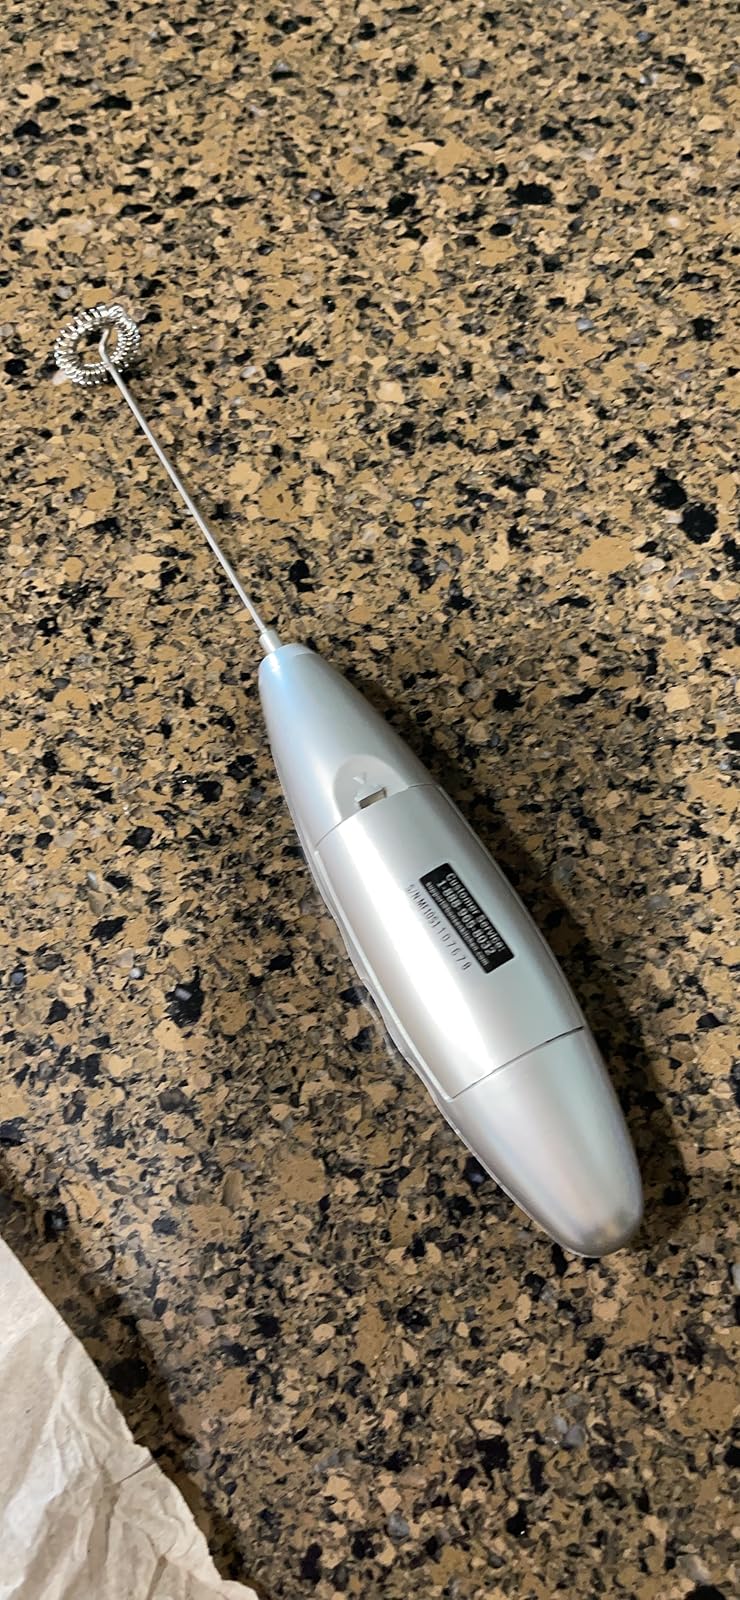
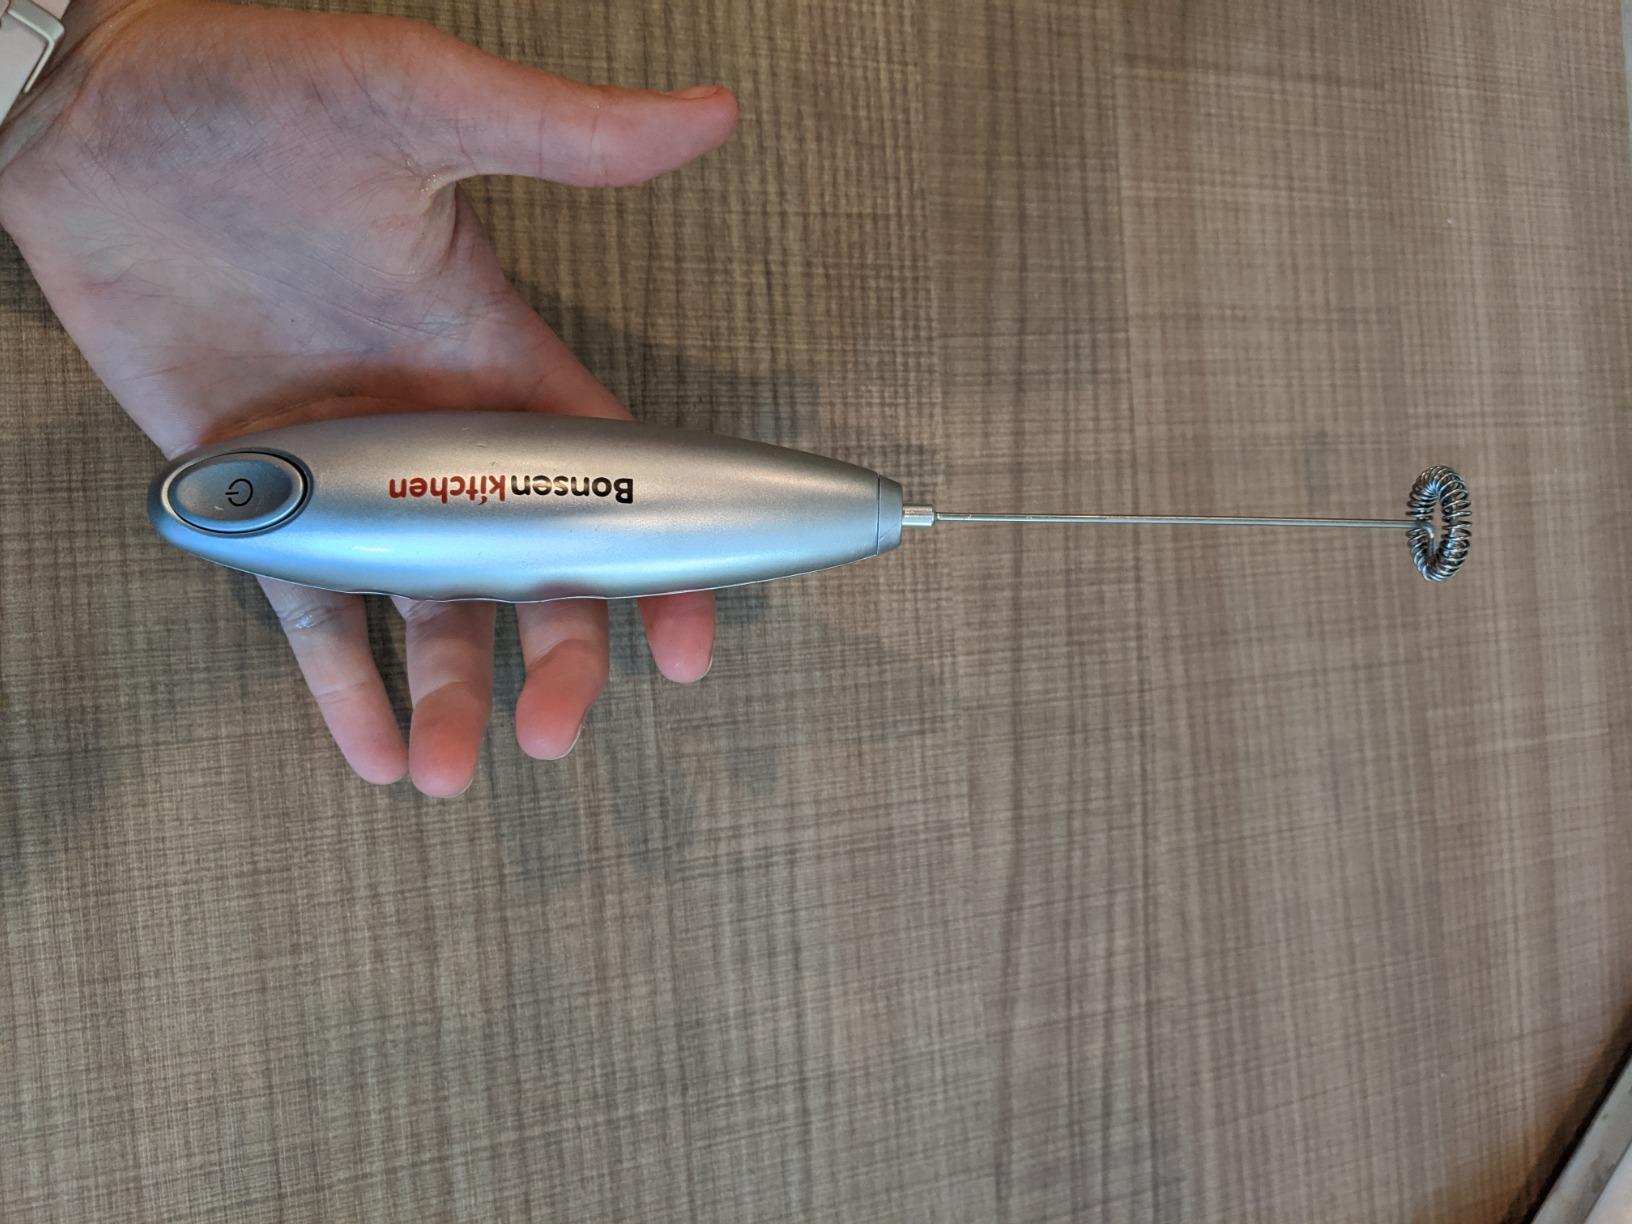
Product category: items_mixer
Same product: yes